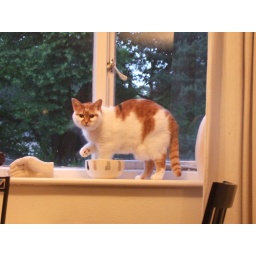
Yes, she is standing in her water bowl.